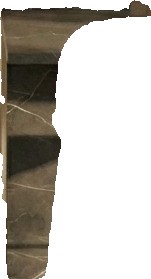
Surface category: worktop